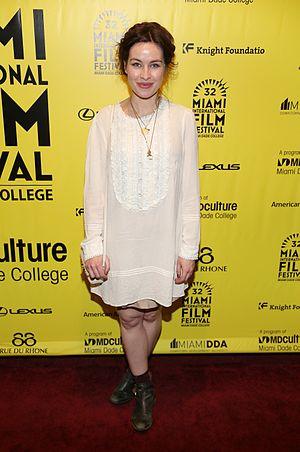
Maimie McCoy est une actrice britannique. Elle est connue pour ses rôles de Nicole Palmerston-Amory dans Personal Affairs et Milady de Winter dans The Musketeers.